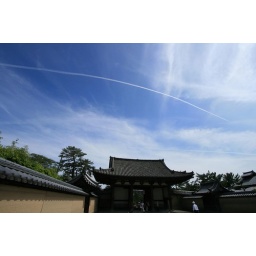
contrail in the blue sky